Maurice Wilks

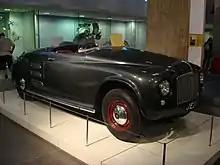
Rover gas turbine powered car

Wilks remained at Hillman as a planning engineer until 1930, when he moved to the Rover Company as chief engineer following his much older brother, Spencer. Spencer Wilks had been brought in from Hillman in September 1929 by Rover's Frank Searle made general manager and given a seat on Rover's board the following year. Spencer would be appointed managing director of Rover from 1932